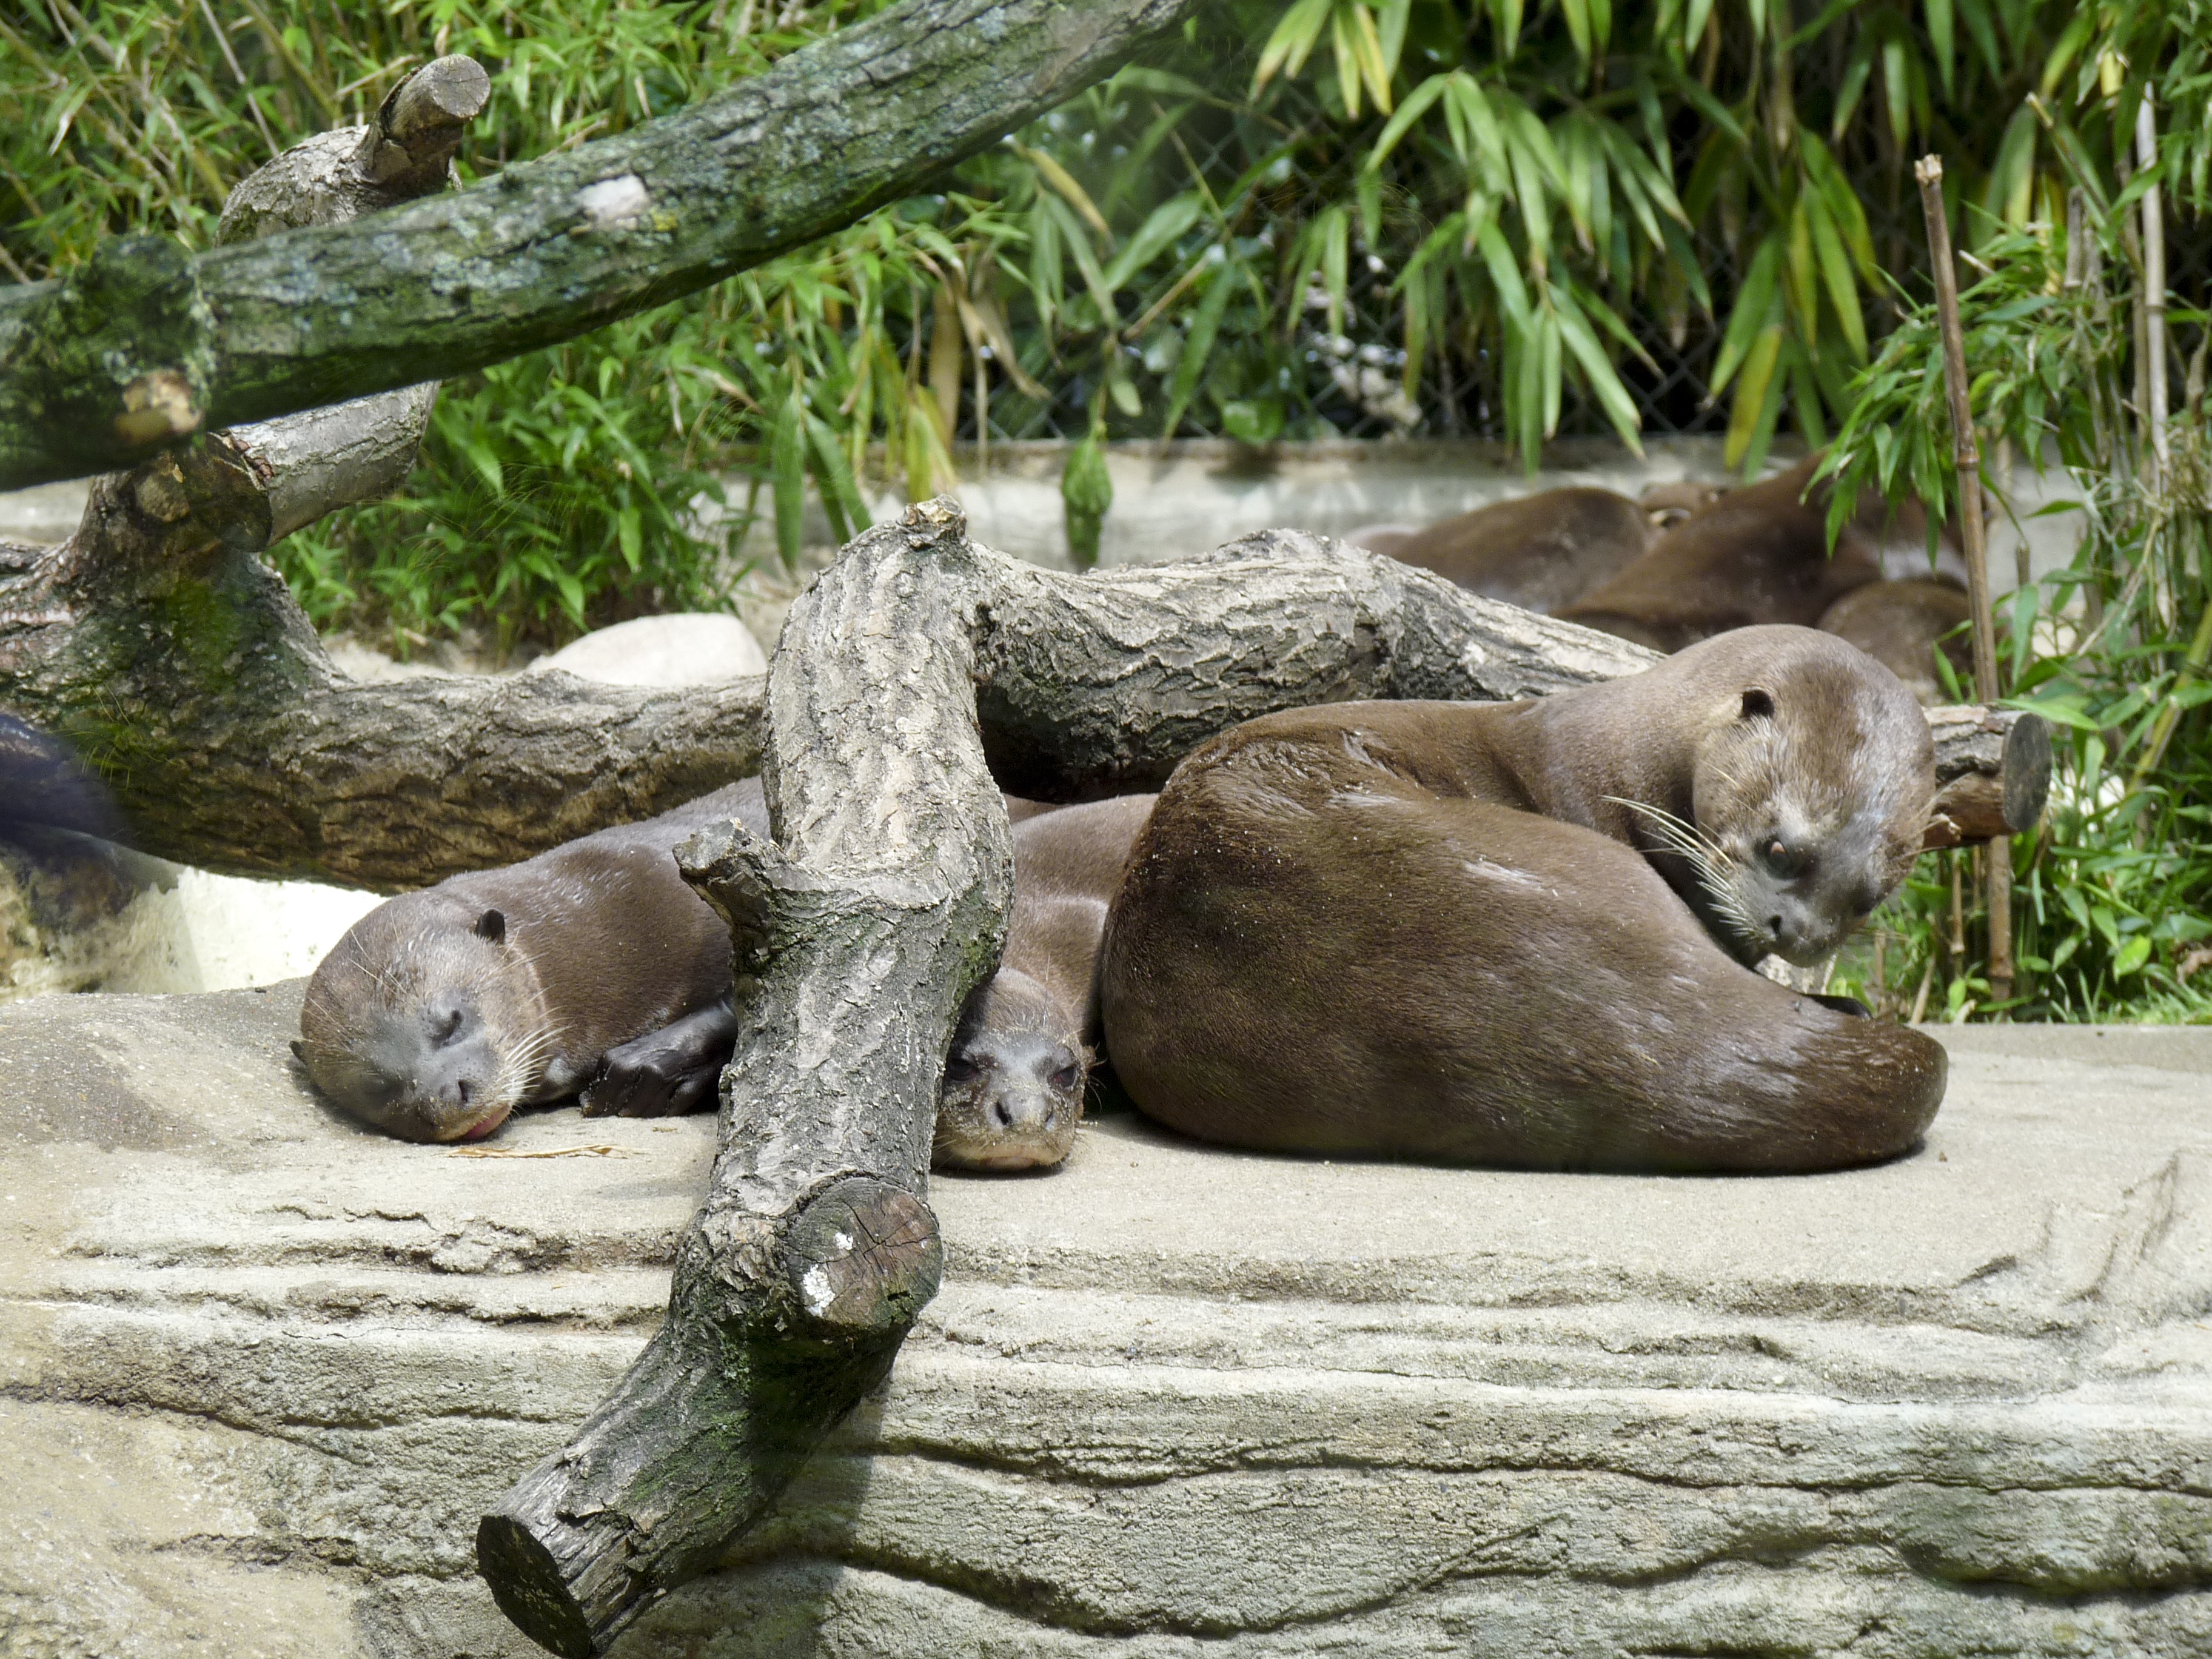
water, wildlife, zoo, mammal, fauna, wild animal, seals, otter, tiergarten, harbor seal, marine mammal